FC Biel-Bienne

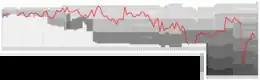
Chart of FC Biel-Bienne table positions in the Swiss football league system

FC Biel-Bienne play their home games at the multi-purpose Tissot Arena.